Princess Victoria of Hesse and by Rhine

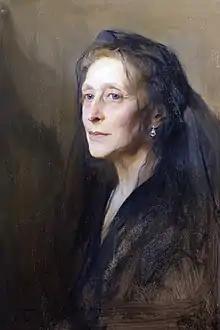
Portrait by Philip de László, 1937

They lived in a succession of houses at Chichester, Sussex, Walton-on-Thames, and Schloss Heiligenberg, Jugenheim. When Prince Louis was serving with the Mediterranean Fleet, she spent some winters in Malta. In 1887, she contracted typhoid but, after being nursed through her illness by her husband, was sufficiently recovered by June to attend Queen Victoria's Golden Jubilee celebrations in London. She was interested in science and drew a detailed geological map of Malta and also participated in archaeological digs both on the island and in Germany. In leather-bound volumes she kept meticulous records of books she had read, which reveal a wide range of interests, including socialist philosophy.